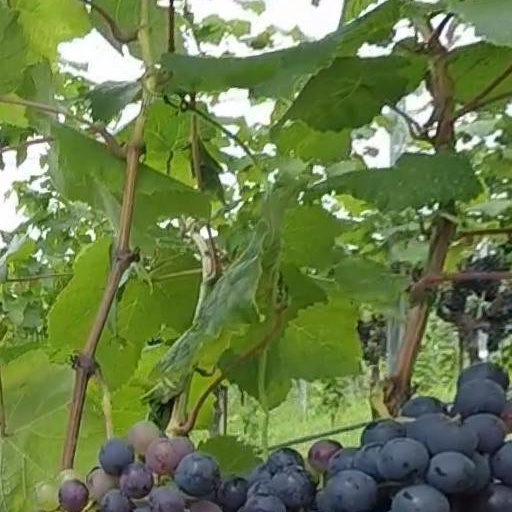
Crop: grape